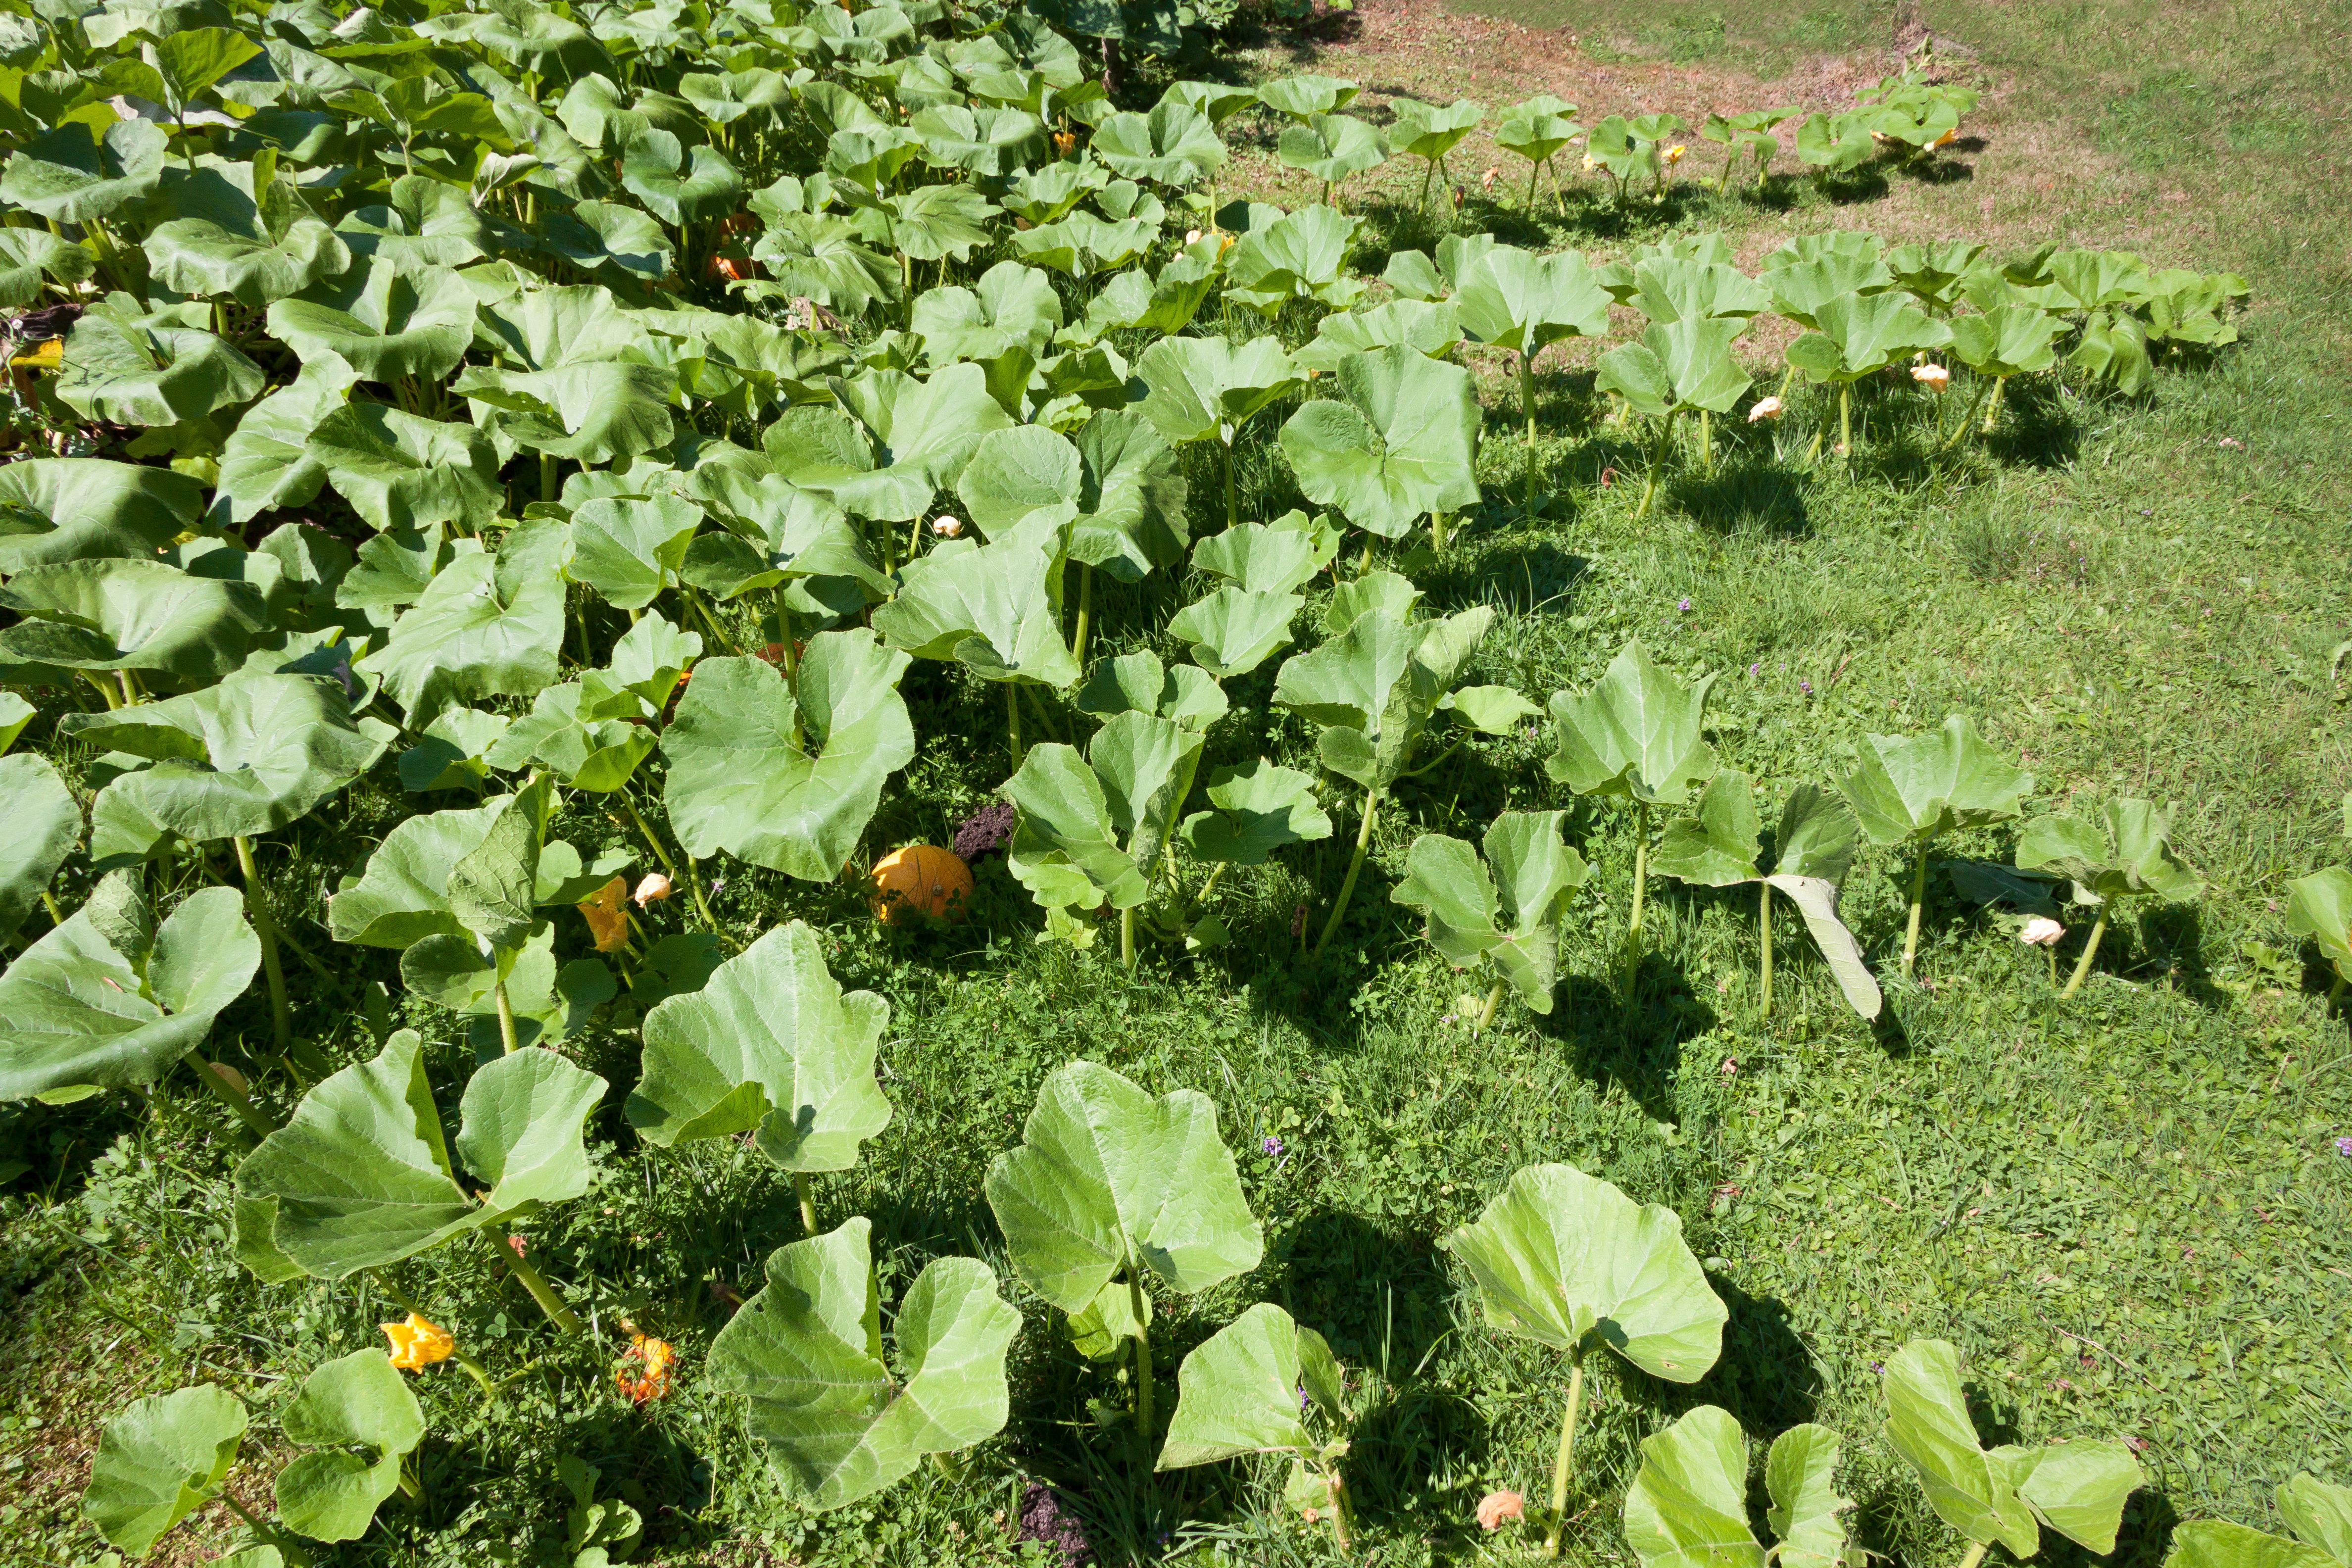
nature, blossom, plant, field, fruit, leaf, flower, bloom, orange, food, herb, produce, vegetable, macro, pumpkin, yellow, agriculture, garden, vegetables, stretching, hokkaido, bio, flowering plant, ecologically, make the most of, annual plant, eigenbau, land plant